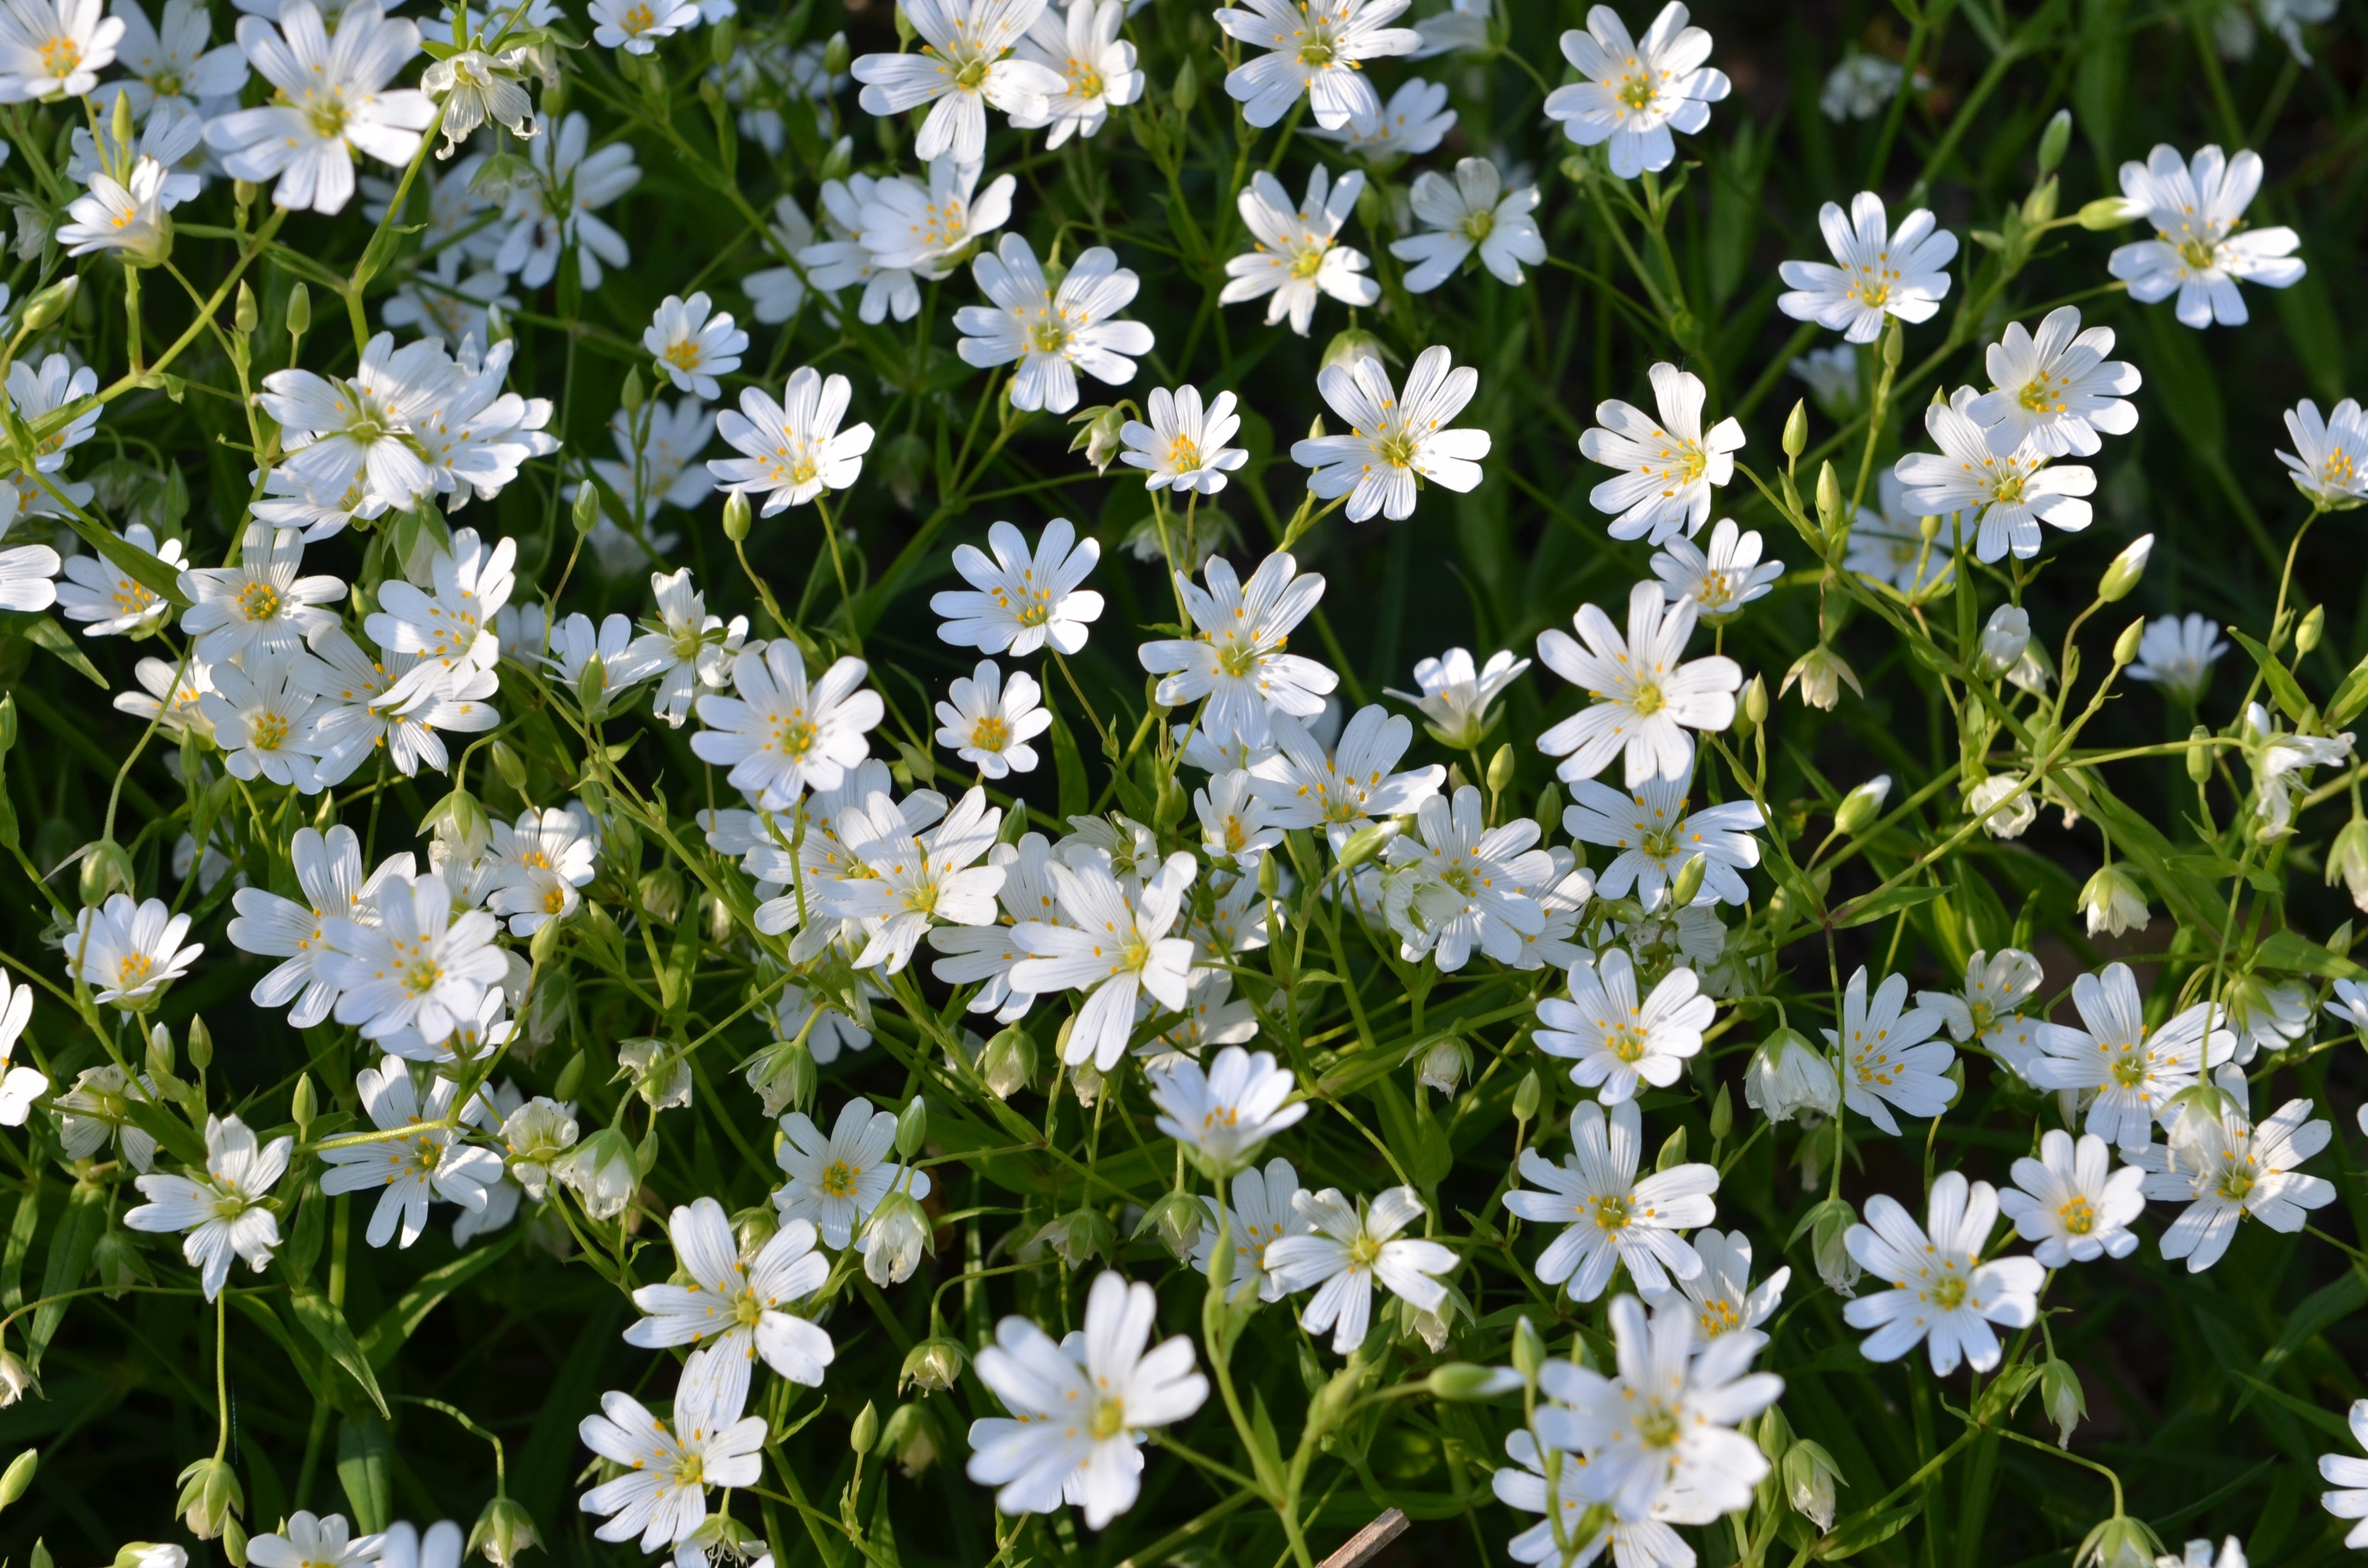
plant, white, meadow, flower, botany, flora, wildflower, flowers, stellar, flowering plant, daisy family, oxeye daisy, land plant, chamaemelum nobile, marguerite daisy, colorado blue columbine